Cam Fowler

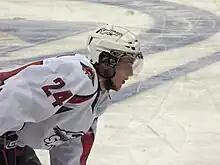
Fowler played with the Spitfires from 2009 to 2010

The Rangers surrendered his OHL rights at about the same time Fowler was reconsidering his commitment to play in the NCAA. The Windsor Spitfires then selected him with their first pick in the 2008 Priority Selection, after which he broke his agreement with Notre Dame and agreed to play for Windsor in the 2009–10 season. Fowler made the decision with the belief that playing in the OHL would better prepare him for an NHL career. The decision upset University officials, who alleged he was paid "under the table" by the OHL. Notre Dame Fighting Irish ice hockey team head coach Jeff Jackson alleged that the Rangers had offered Fowler a package worth $500,000 to break his commitment with Notre Dame and believed that Windsor had also made a financial offer to lure him away from the school. Fowler denied the accusations, stating he was "completely honest" with both Notre Dame and the Kitchener Rangers.